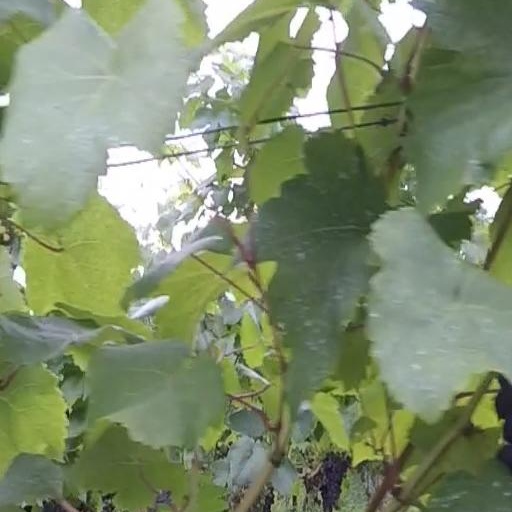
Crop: grape